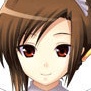
Portrait style: Anime Portrait